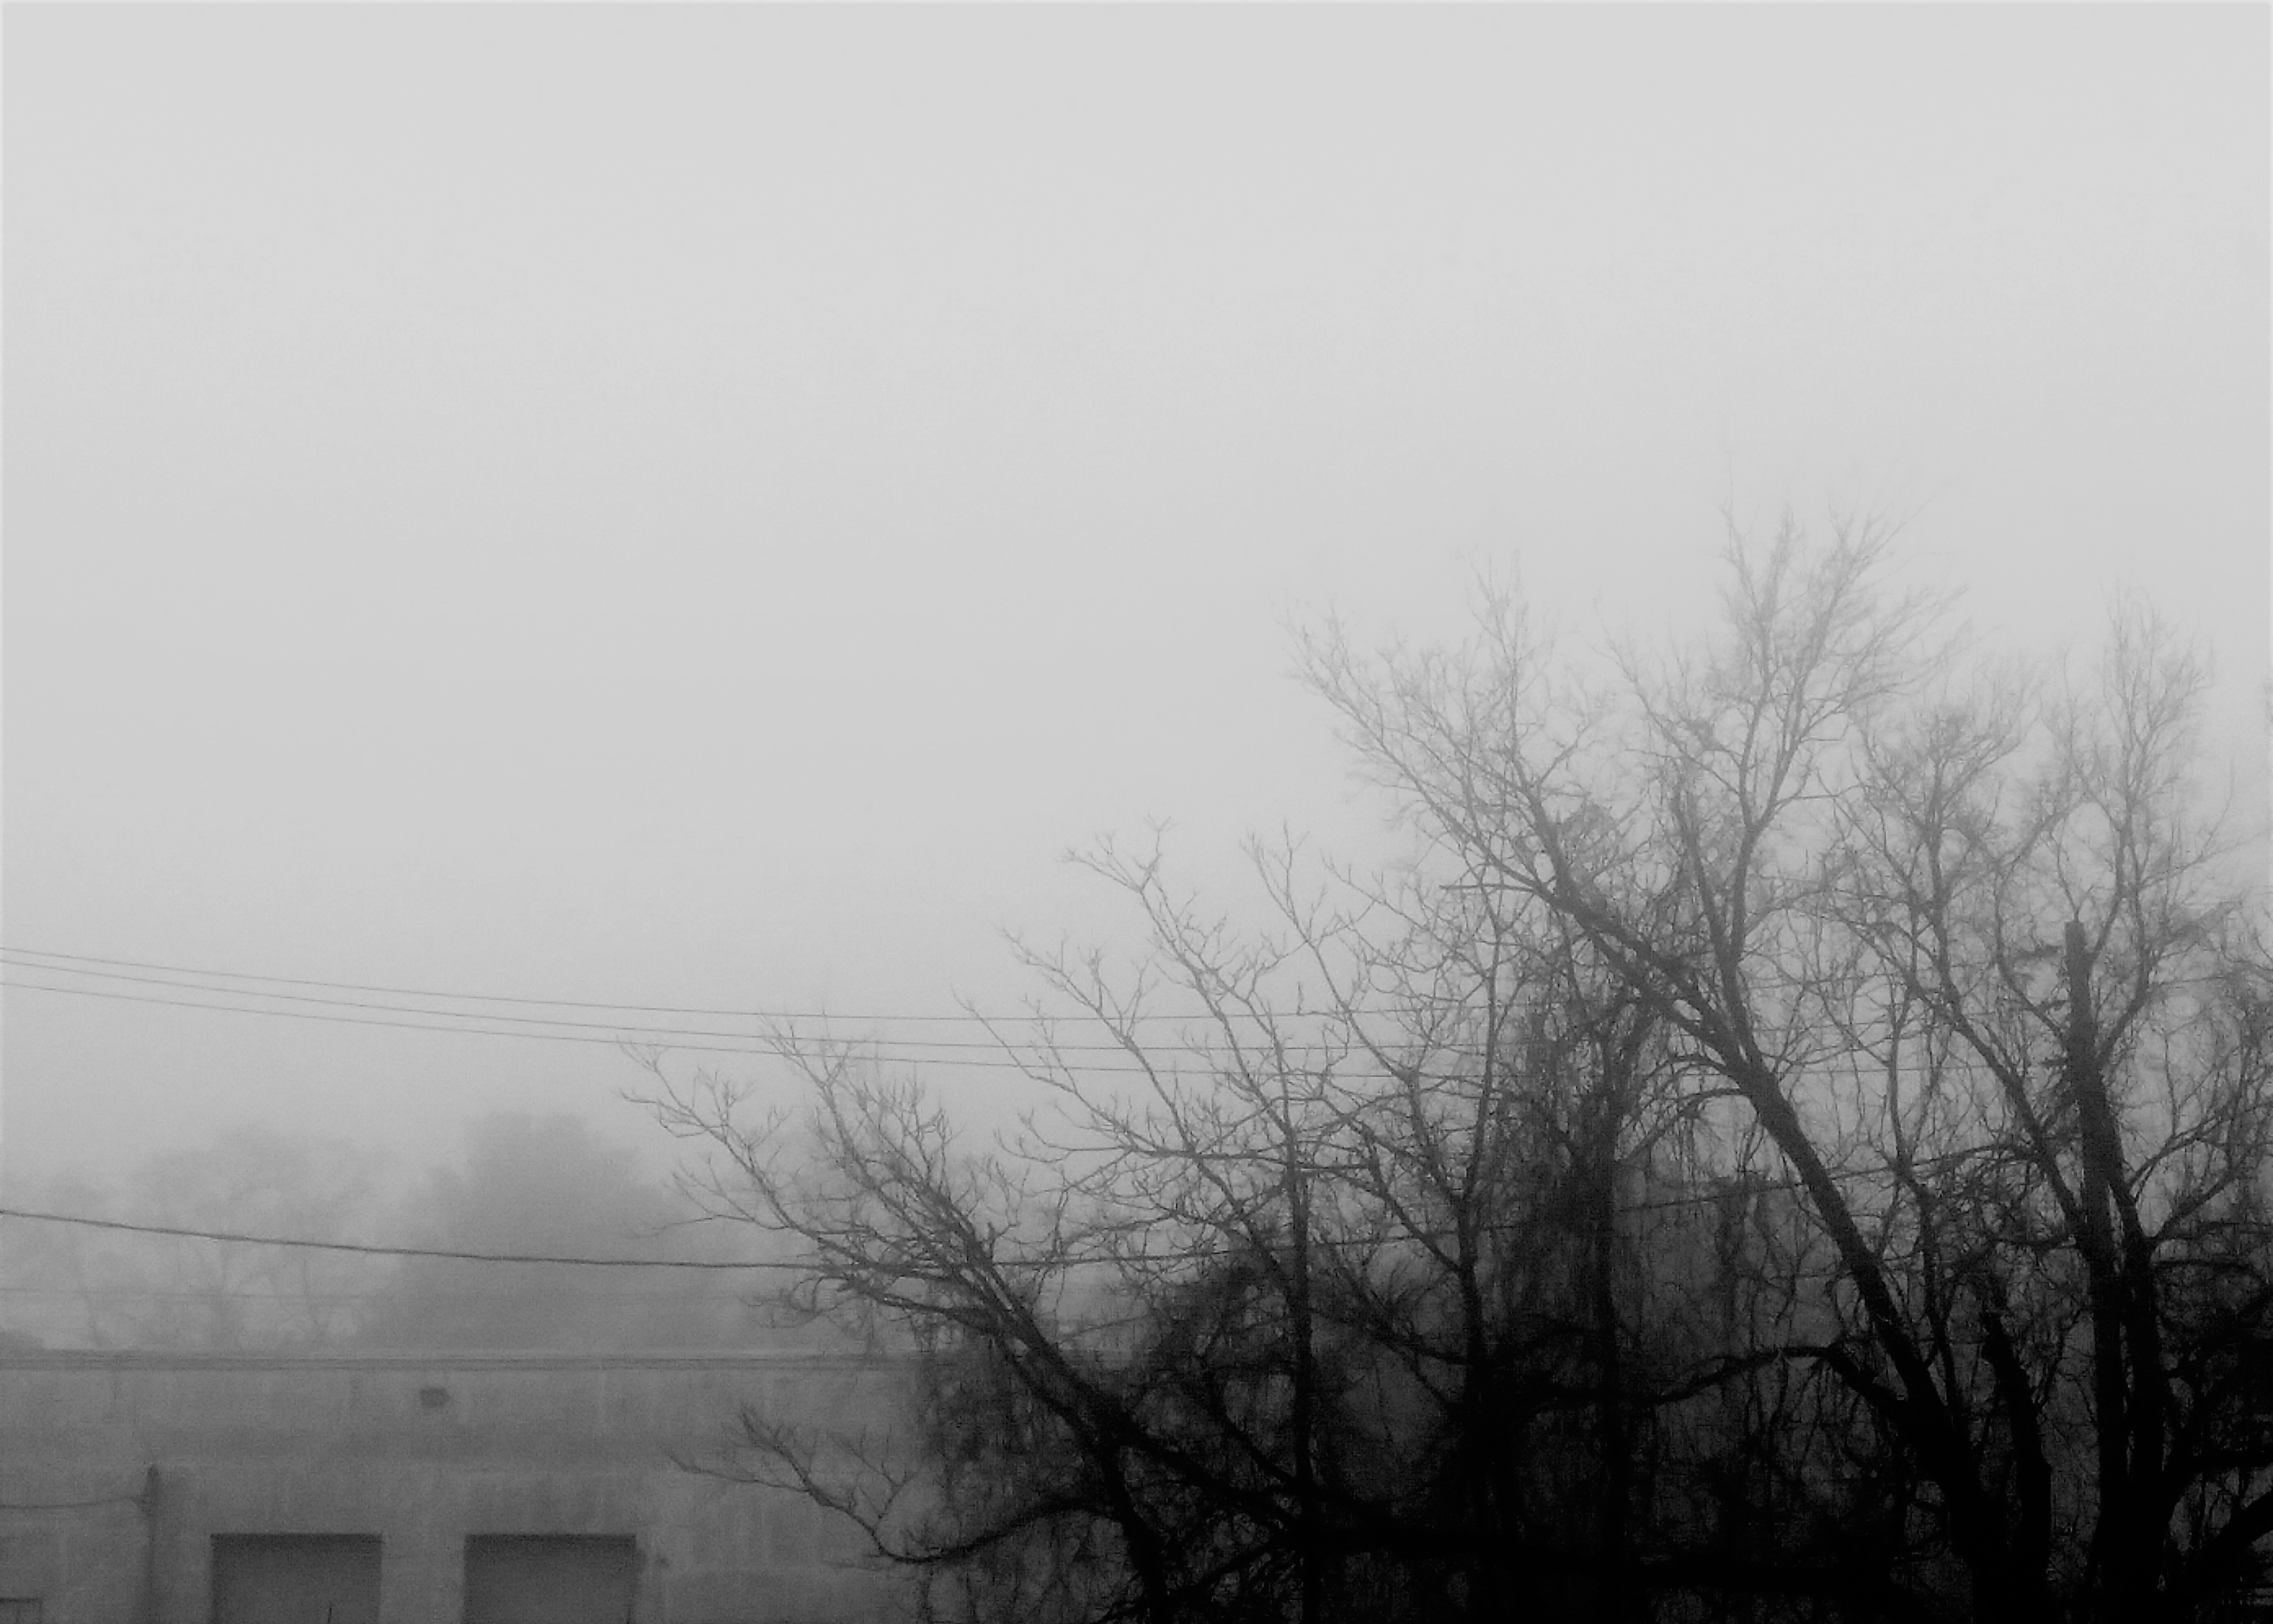
day, fog, tree, sky, black and white, mist, monochrome photography, woody plant, branch, atmosphere, morning, monochrome, haze, winter, drizzle, sunlight, cloud, freezing, evening, trident, stock photography, plant